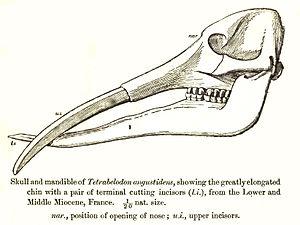
Gomphotherium est un genre éteint de la famille des Gomphotheriidae. Selon The Paleobiology database, Trilophodon est un synonyme de Gomphotherium.